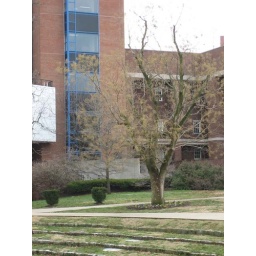
A tree with a really nice shape and the Robotics building in the background.